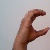
The image shows a hand gesture representing the letter 'C' in Indian Sign Language.